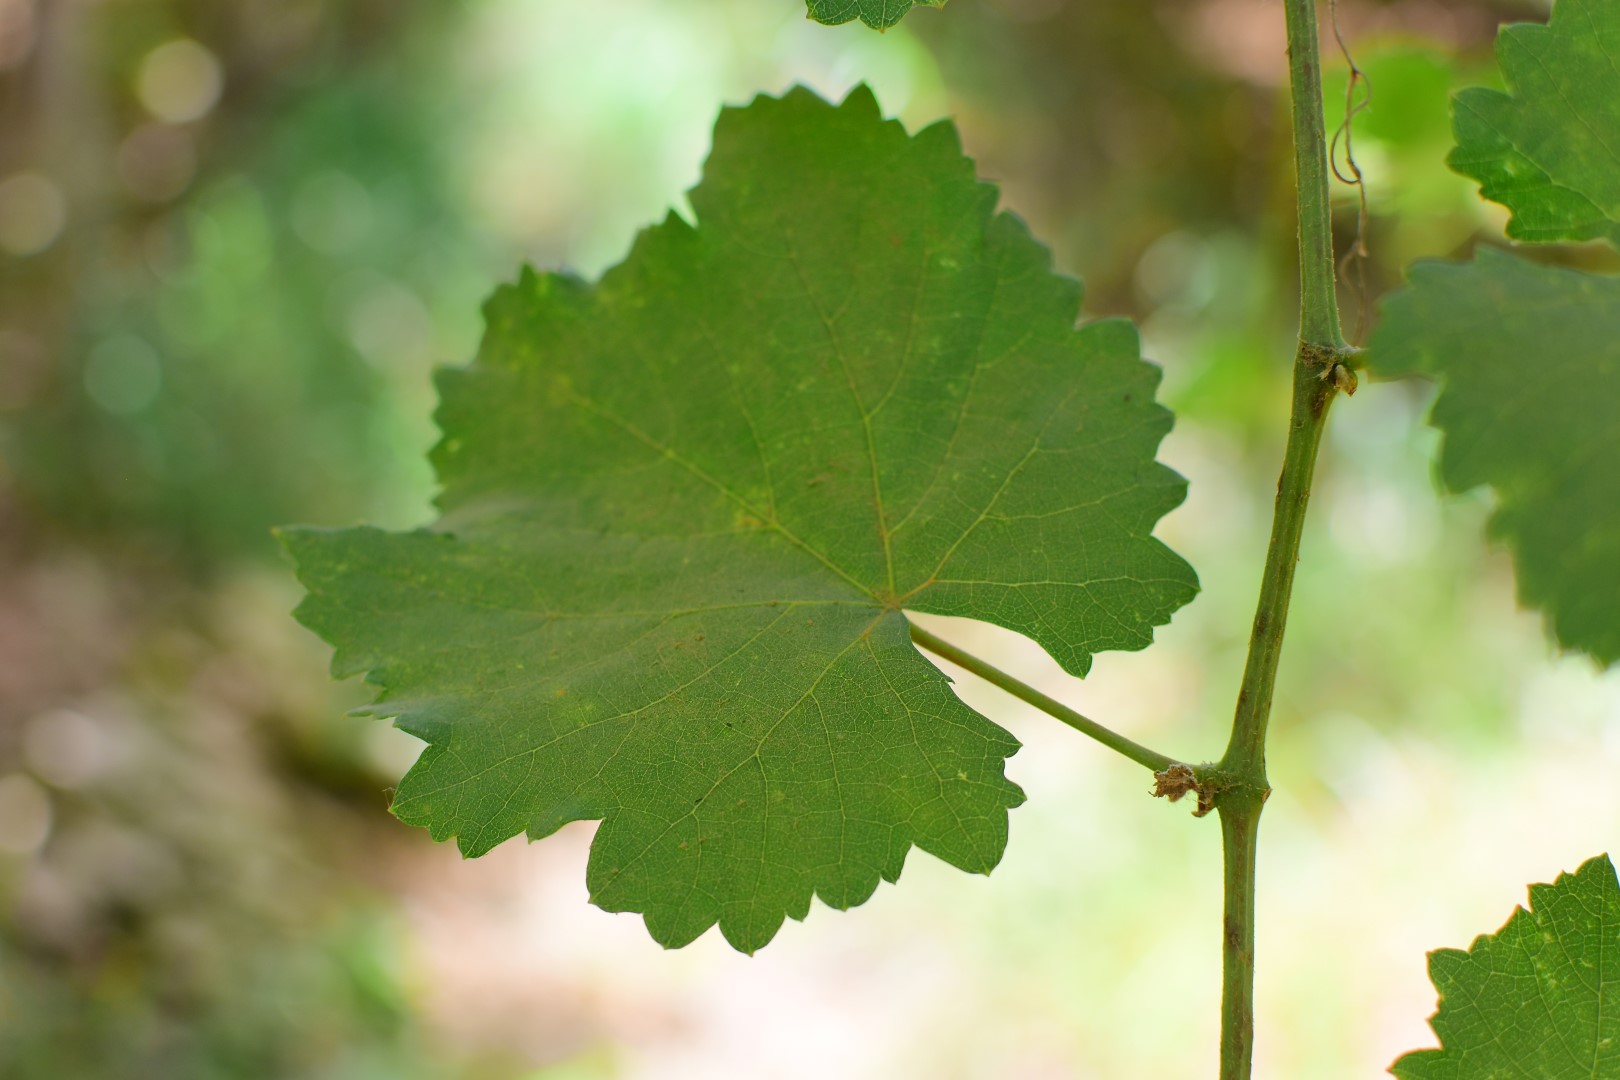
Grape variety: Kamali